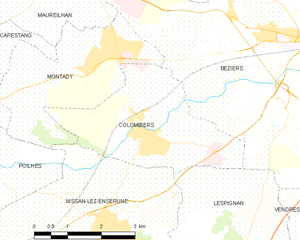
Carte de la commune française de code INSEE 34081 - Colombiers (Hérault)
Colombiers est une commune française située dans le département de l'Hérault en région Occitanie.